Cajuata

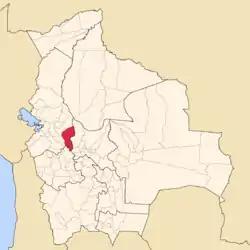
Highlighted map of La Paz in Inquisivi Province, Bolivia

Cajuata (Aymara: "Kaqwata") is a location in the La Paz Department in Bolivia. It is the seat of the Cajuata Municipality, the third municipal section of the Inquisivi Province.